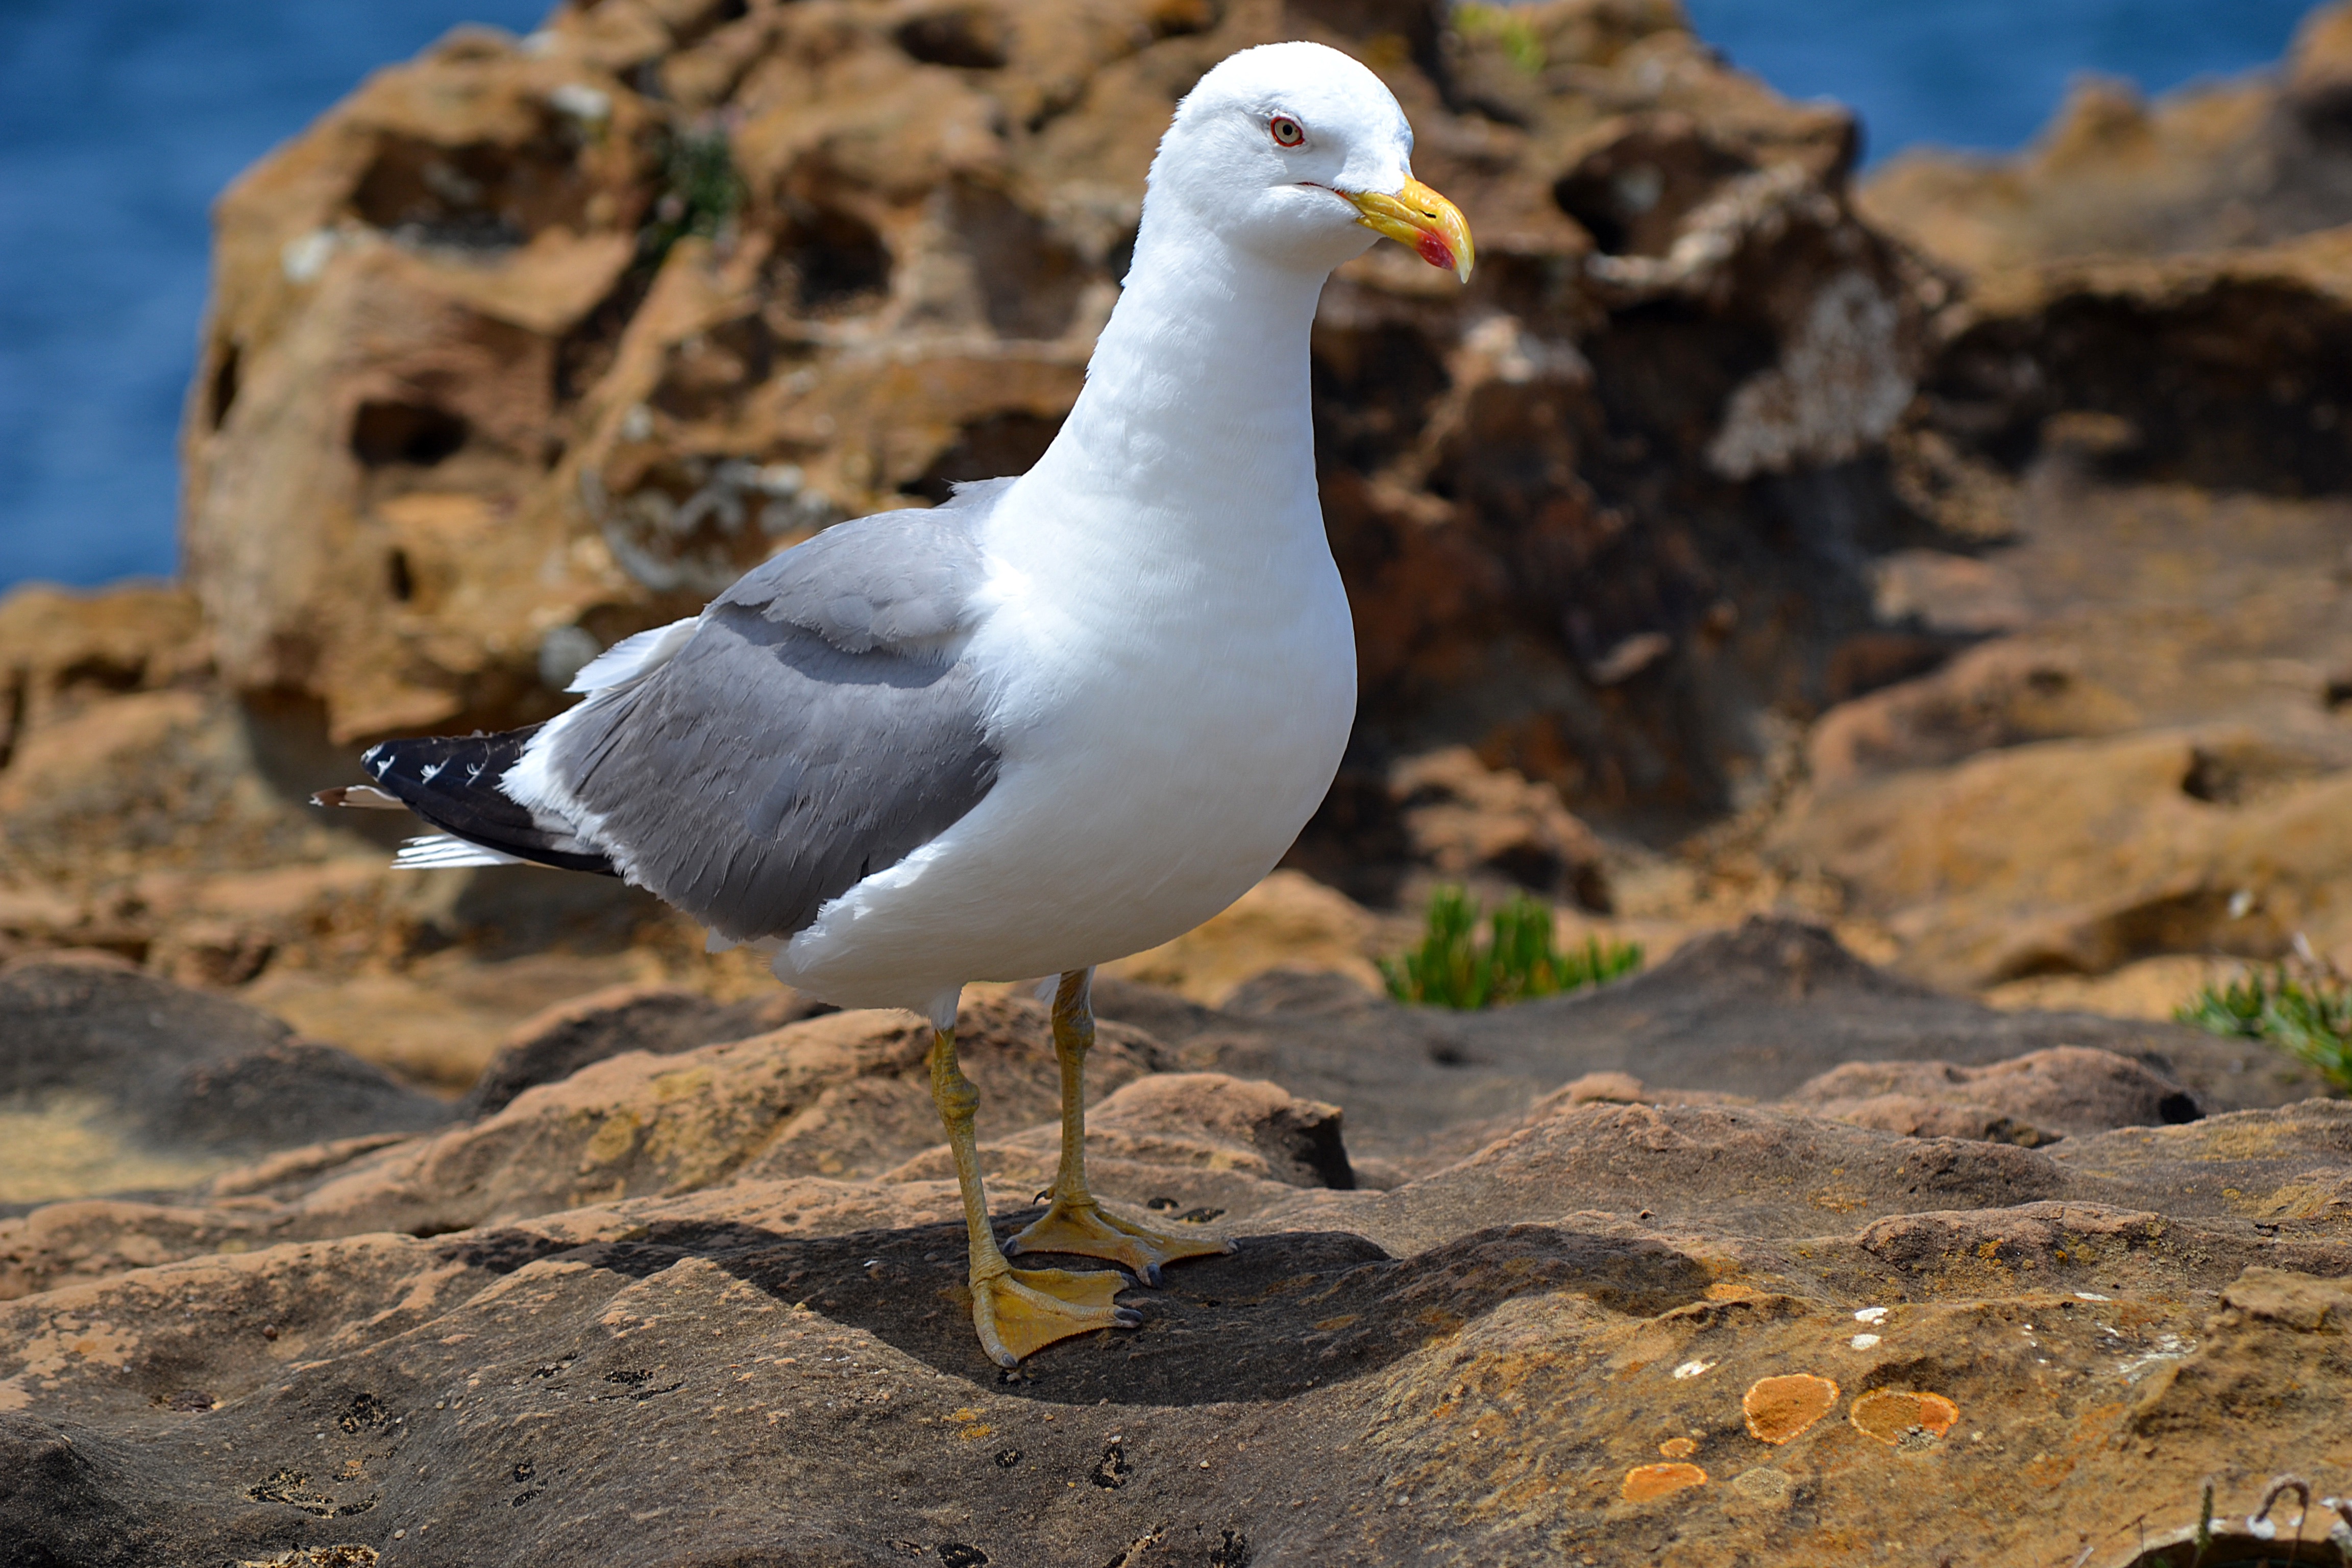
sea, nature, bird, seabird, wildlife, gull, beak, fauna, vertebrate, albatross, charadriiformes, european herring gull